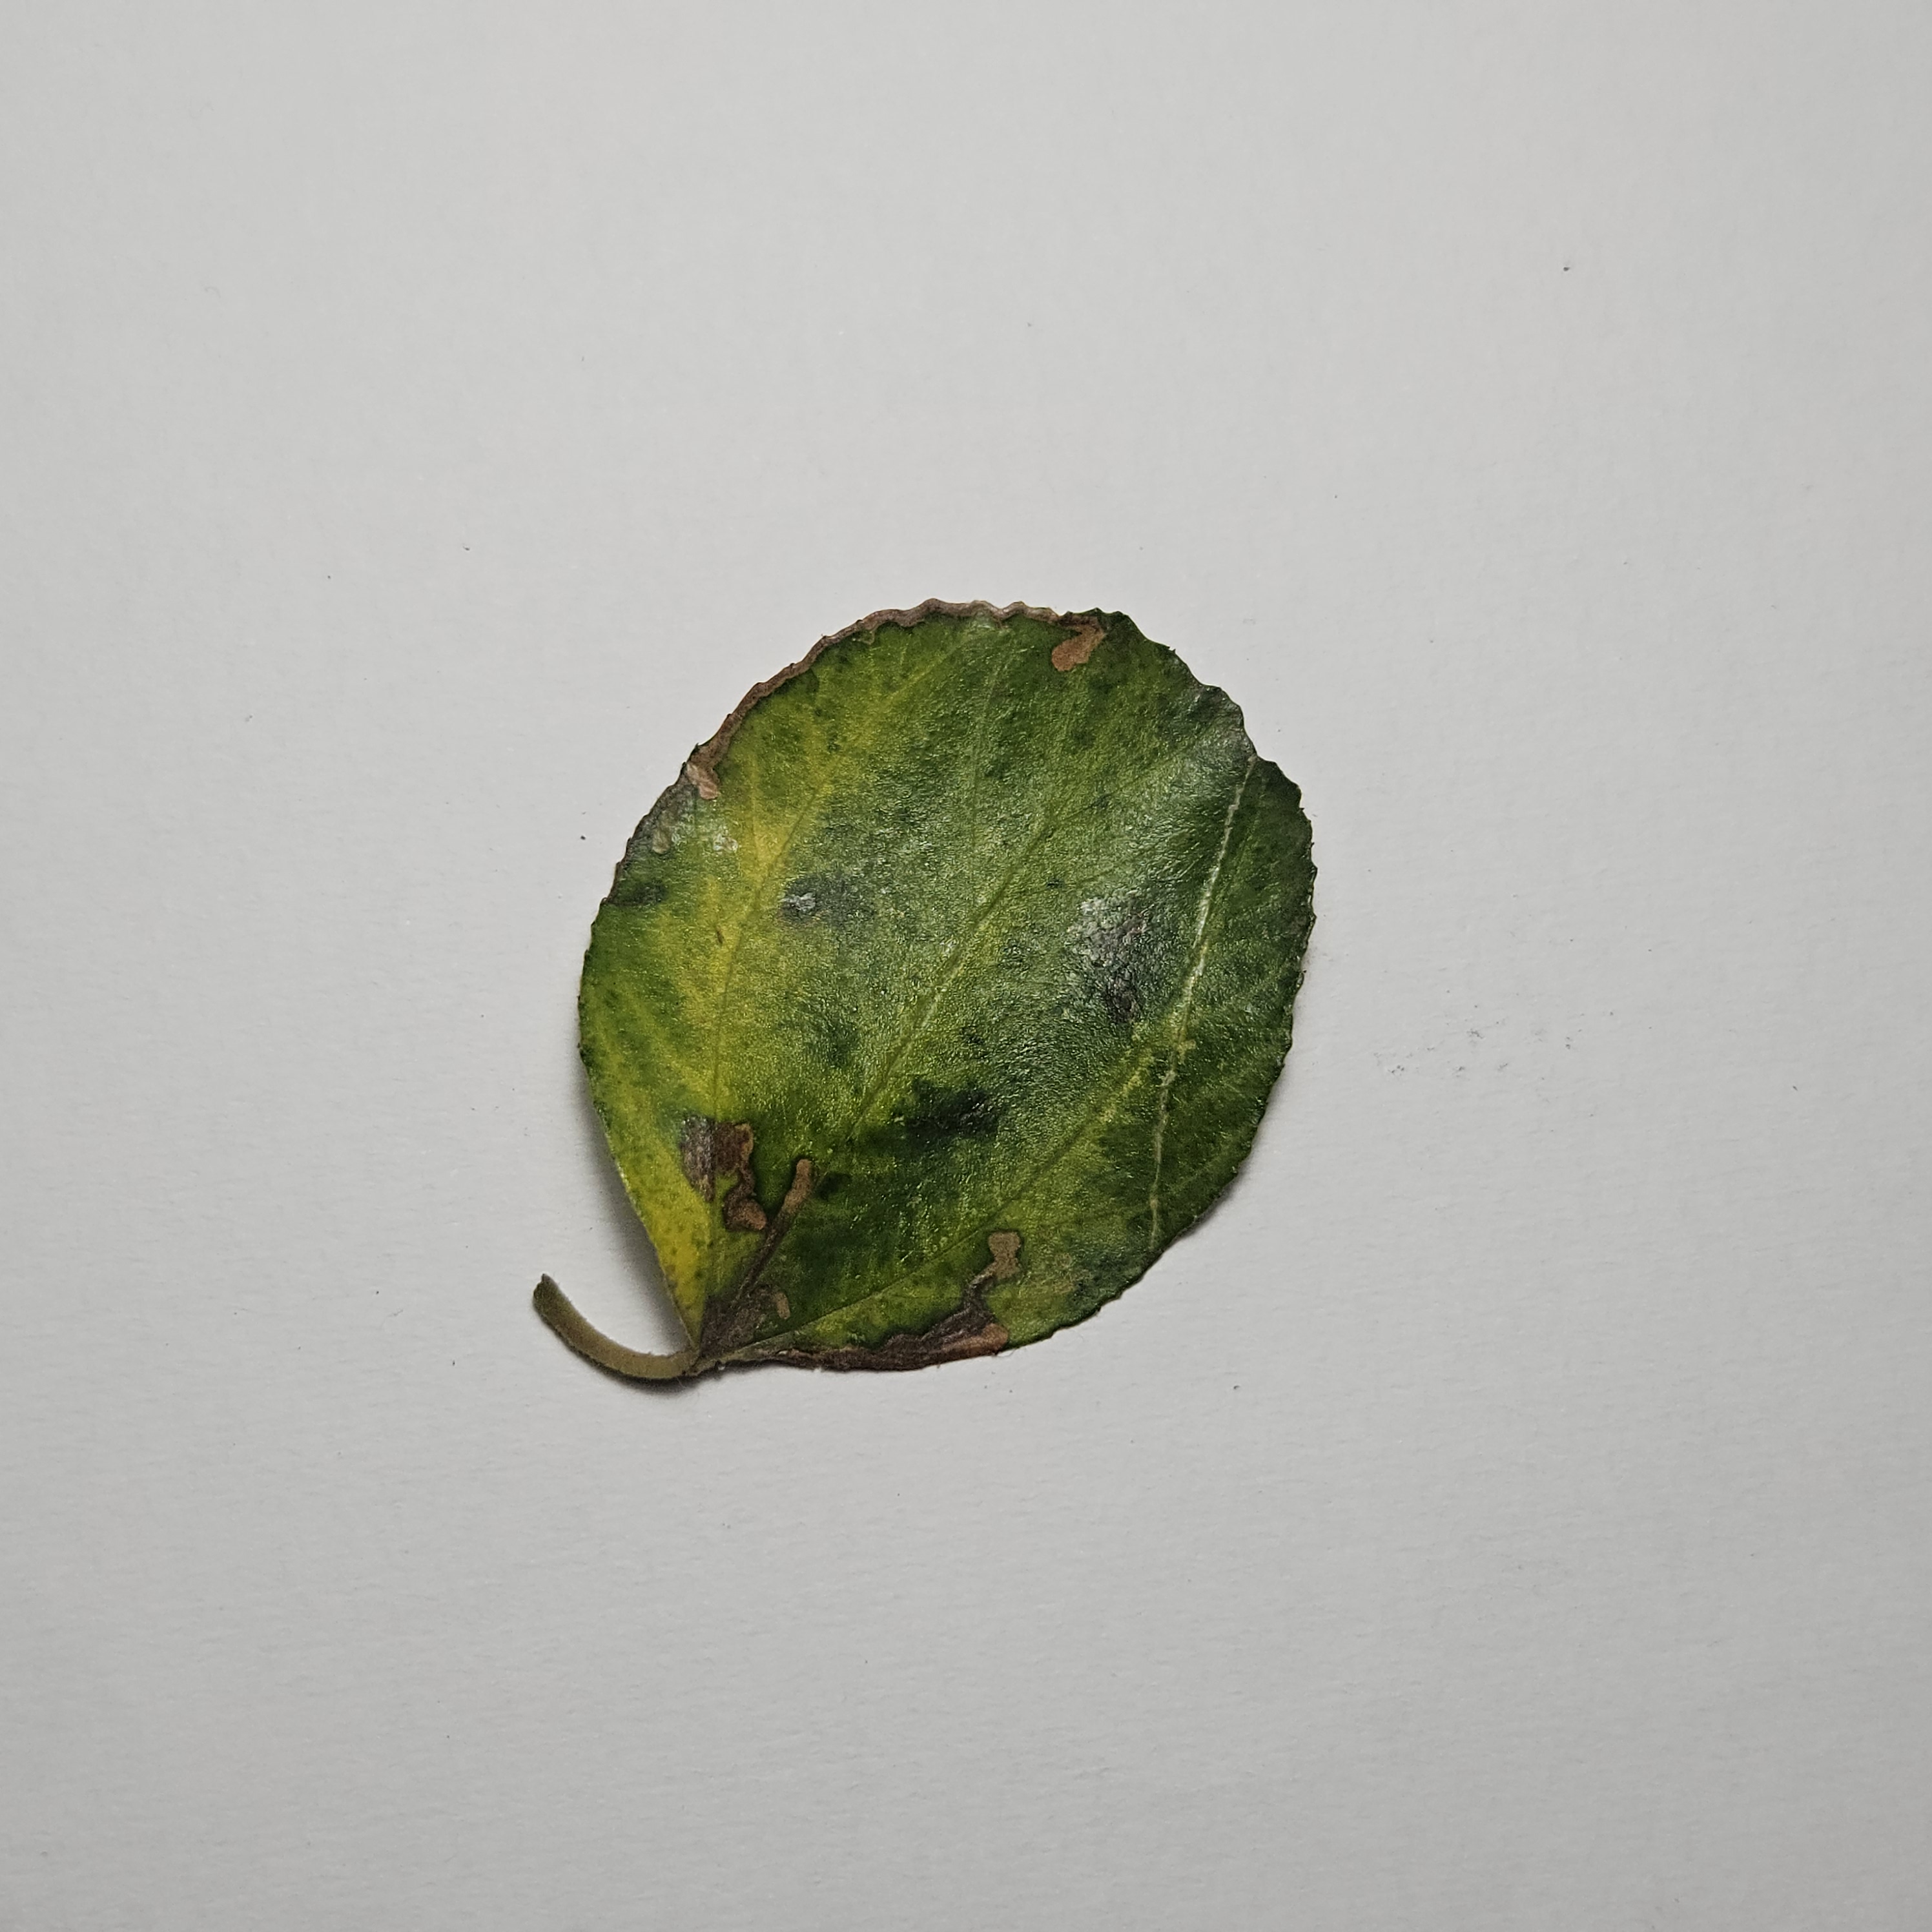
Label: Yellow